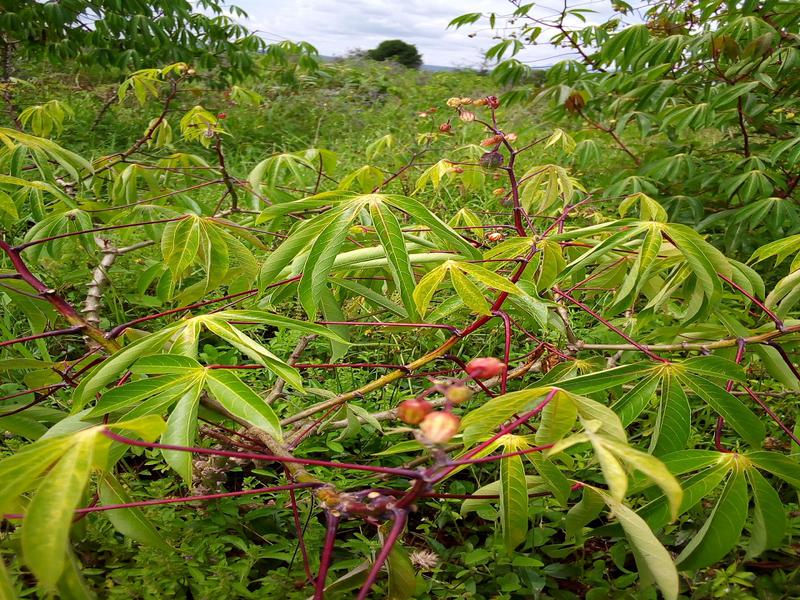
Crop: cassava
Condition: healthy